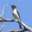
Label: bird